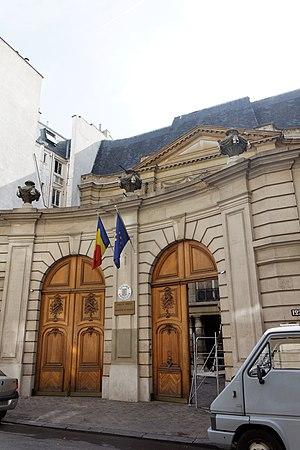
L'hôtel de Béarn à Paris. This building is classé au titre des Monuments Historiques. It is indexed in the Base Mérimée, a database of architectural heritage maintained by the French Ministry of Culture,
Martine-Marie-Pol de Béhague, comtesse de Béarn, est une mécène et collectionneuse française.
L’hôtel de Béhague, ou de Béarn, est un hôtel particulier situé à Paris en France. Il abrite aujourd'hui l'ambassade de Roumanie.
L'ambassade de Roumanie en France est la représentation diplomatique de la Roumanie auprès de la République française. Elle est installée depuis 1939 dans l'hôtel de Béhague, dit aussi de Béarn, un hôtel particulier situé au 123, rue Saint-Dominique dans le quartier du Gros-Caillou du 7ᵉ arrondissement de Paris, la capitale de la France. Mais l'adresse officielle de l'ambassade est au 5, rue de l'Exposition, dans un corps de bâtiment plus moderne faisant également partie de l'ambassade, et s'élevant sur le même terrain que l'hôtel de Béhague. Un autre corps de bâtiment, contigu aux deux déjà cités, héberge au 1, rue de l'Exposition, le centre parisien de l'Institut culturel roumain. L'ambassadeur de Roumanie en France est, depuis 2016, Luca Niculescu.